Tokyo Mirage Sessions ♯FE

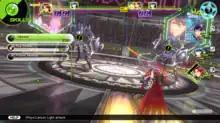
A battle from "Tokyo Mirage Sessions ♯FE", showing the battle arena, main characters, current enemies, and HUD display

The party's activities alternate between events in the real world and exploration through dungeons in the Idolaspheres, each designed around a specific theme. Unlocked by progressing through the story, the party navigates through multiple floors, activating switches and devices to solve puzzles and advance while avoiding traps and encountering or avoiding enemies represented by sprites on the field. The dungeon map is displayed on the GamePad. Once cleared, dungeons can be replayed at any time. Friendly NPC mirages also act as merchants within dungeons. Battles are triggered when an enemy touches the party touched. The player can attack a Mirage on the field to stun it, allowing them to perform a pre-emptive attack or avoid battle.